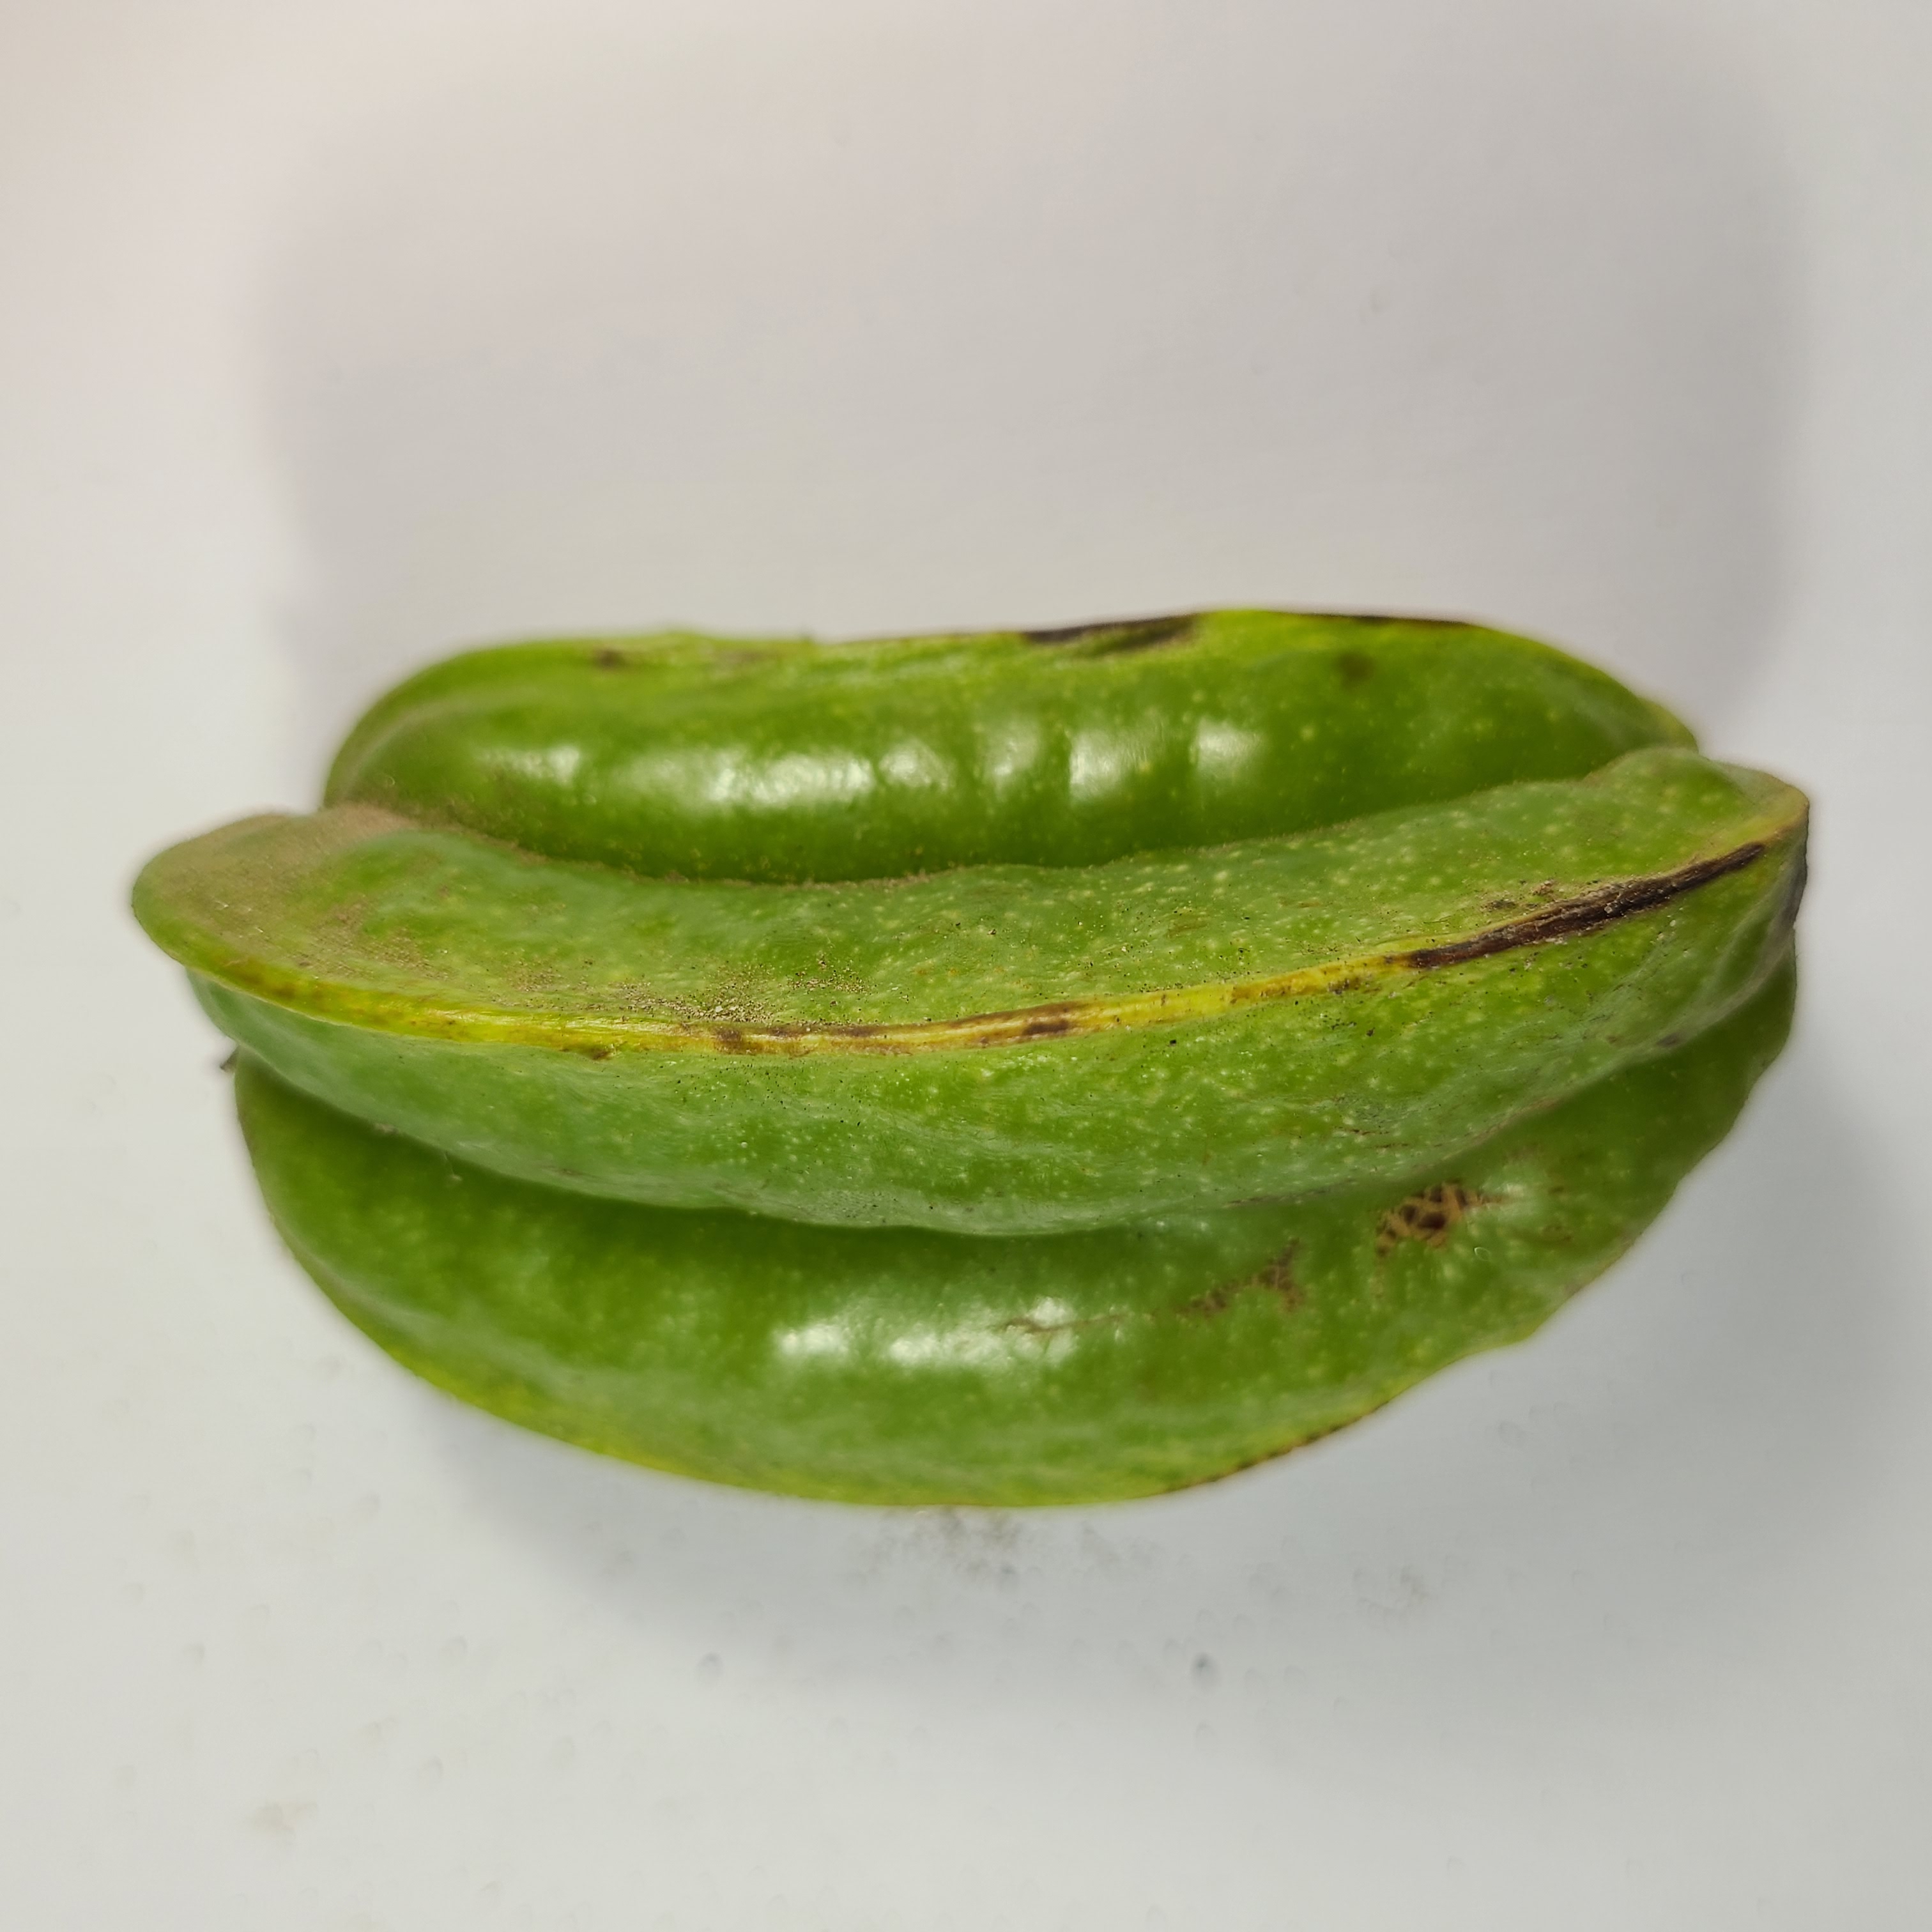
Label: Unhealthy Fruits